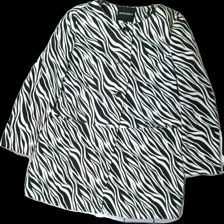
View: front
Type: Jacket
Category: Ladies
Brand: Rut & Circle
Colors: Black, White
Material: 85% cotton 15% polyester
Pattern: Animal print
Cut: Regular
Size: 36
Season: All
Stains: Major
Damage: fläckar arm
Damage location: bottom left
Damage 2: fläckar arm
Damage 2 location: bottom right
Damage 3: fläckar
Damage 3 location: top center
Price range: <50
Recommended usage: Export
Description: zebramönstrad rock med fläckar över hela